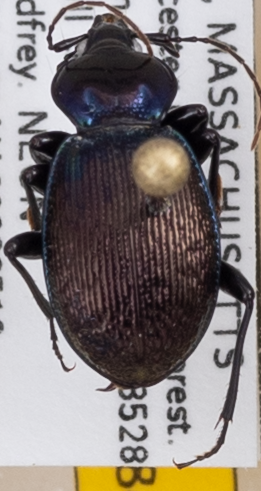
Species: Sphaeroderus stenostomus lecontei
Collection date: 2022-05-18
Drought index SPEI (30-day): -1.19
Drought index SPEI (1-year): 1.058
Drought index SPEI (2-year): -0.62